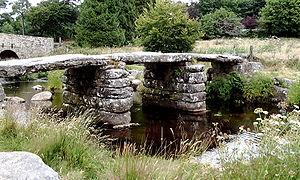
Postbridge est un hameau anglais situé dans le district de West Devon et le comté de Devon. Il se trouve au cœur du Parc naturel du Dartmoor et est connu pour son pont en dalles de pierre.
Un pont en dalles de pierre est un pont composé de grandes dalles plates de granit ou de schiste, supportées par des piles de pierre ou reposant sur les berges des rivières.